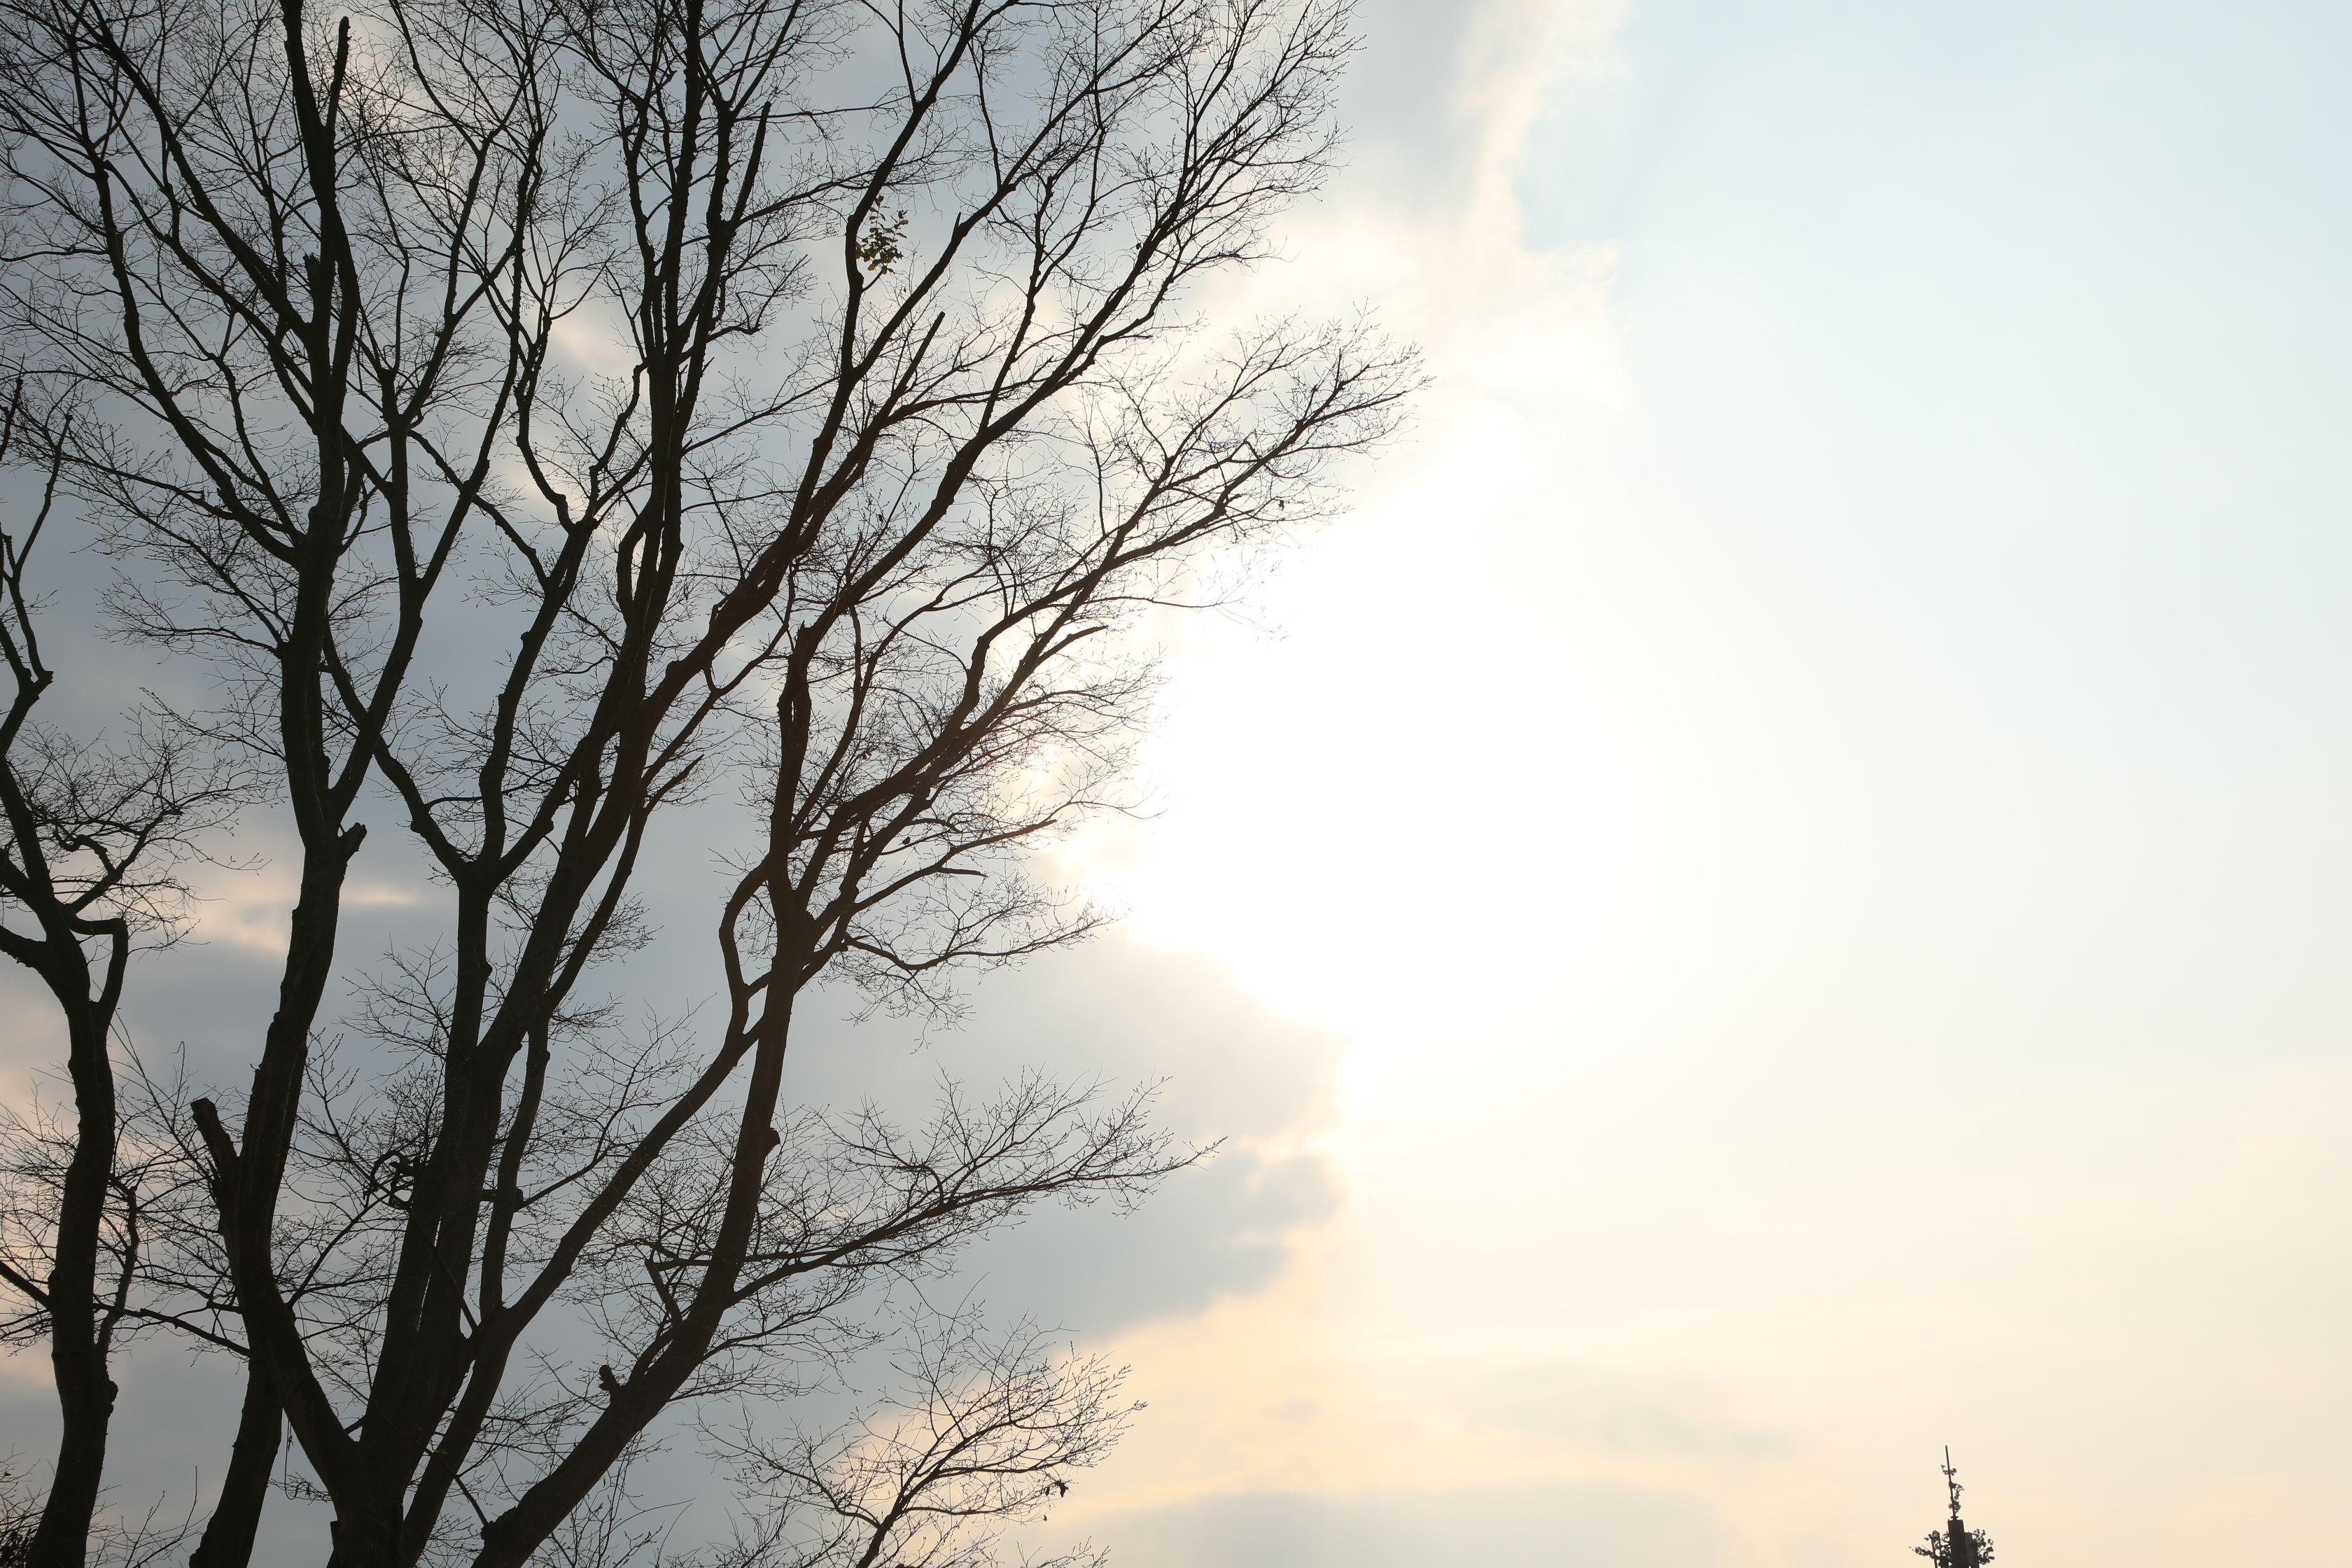
branch, sky, cloud, dusk, tree, atmospheric phenomenon, daytime, morning, sunlight, atmosphere, woody plant, leaf, sun, evening, plant, spring, winter, twig, meteorological phenomenon